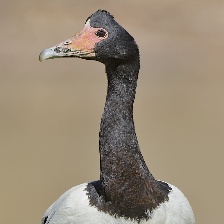
Species: MAGPIE GOOSE
Scientific name: ANSERANAS SEMIPALMATA
ImageNet parent category: goose